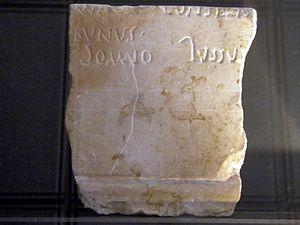
L'incubation est un rite pratiqué dans de nombreuses cultures anciennes ou contemporaines, traditionnelles ou non. Sa forme la plus connue a été pratiquée sous sa forme divinatoire dans les religions antiques et de certains chrétiens consistant le plus souvent à dormir dans ou près d'un sanctuaire pour obtenir, sous la forme d'un rêve ou d'une vision, les prescriptions d'un dieu guérisseur. Parfois, au lieu d'un temple, il peut s'agir d'un lieu sacré, une source, une grotte, un rocher ou un arbre remarquable, un puits, mais aussi, autant dans ses formes anciennes que contemporaines, de tombes isolées, ou situées dans un cimetière, une église, un temple, une cathédrale, un château ou toute autre construction. Même si sa forme institutionnalisée est la plus connue, car publique, le rite d'incubation peut être d'ordre strictement privé et mettre en jeu les ancêtres ou mânes personnels ou claniques de l'officiant.